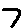
Label: 7